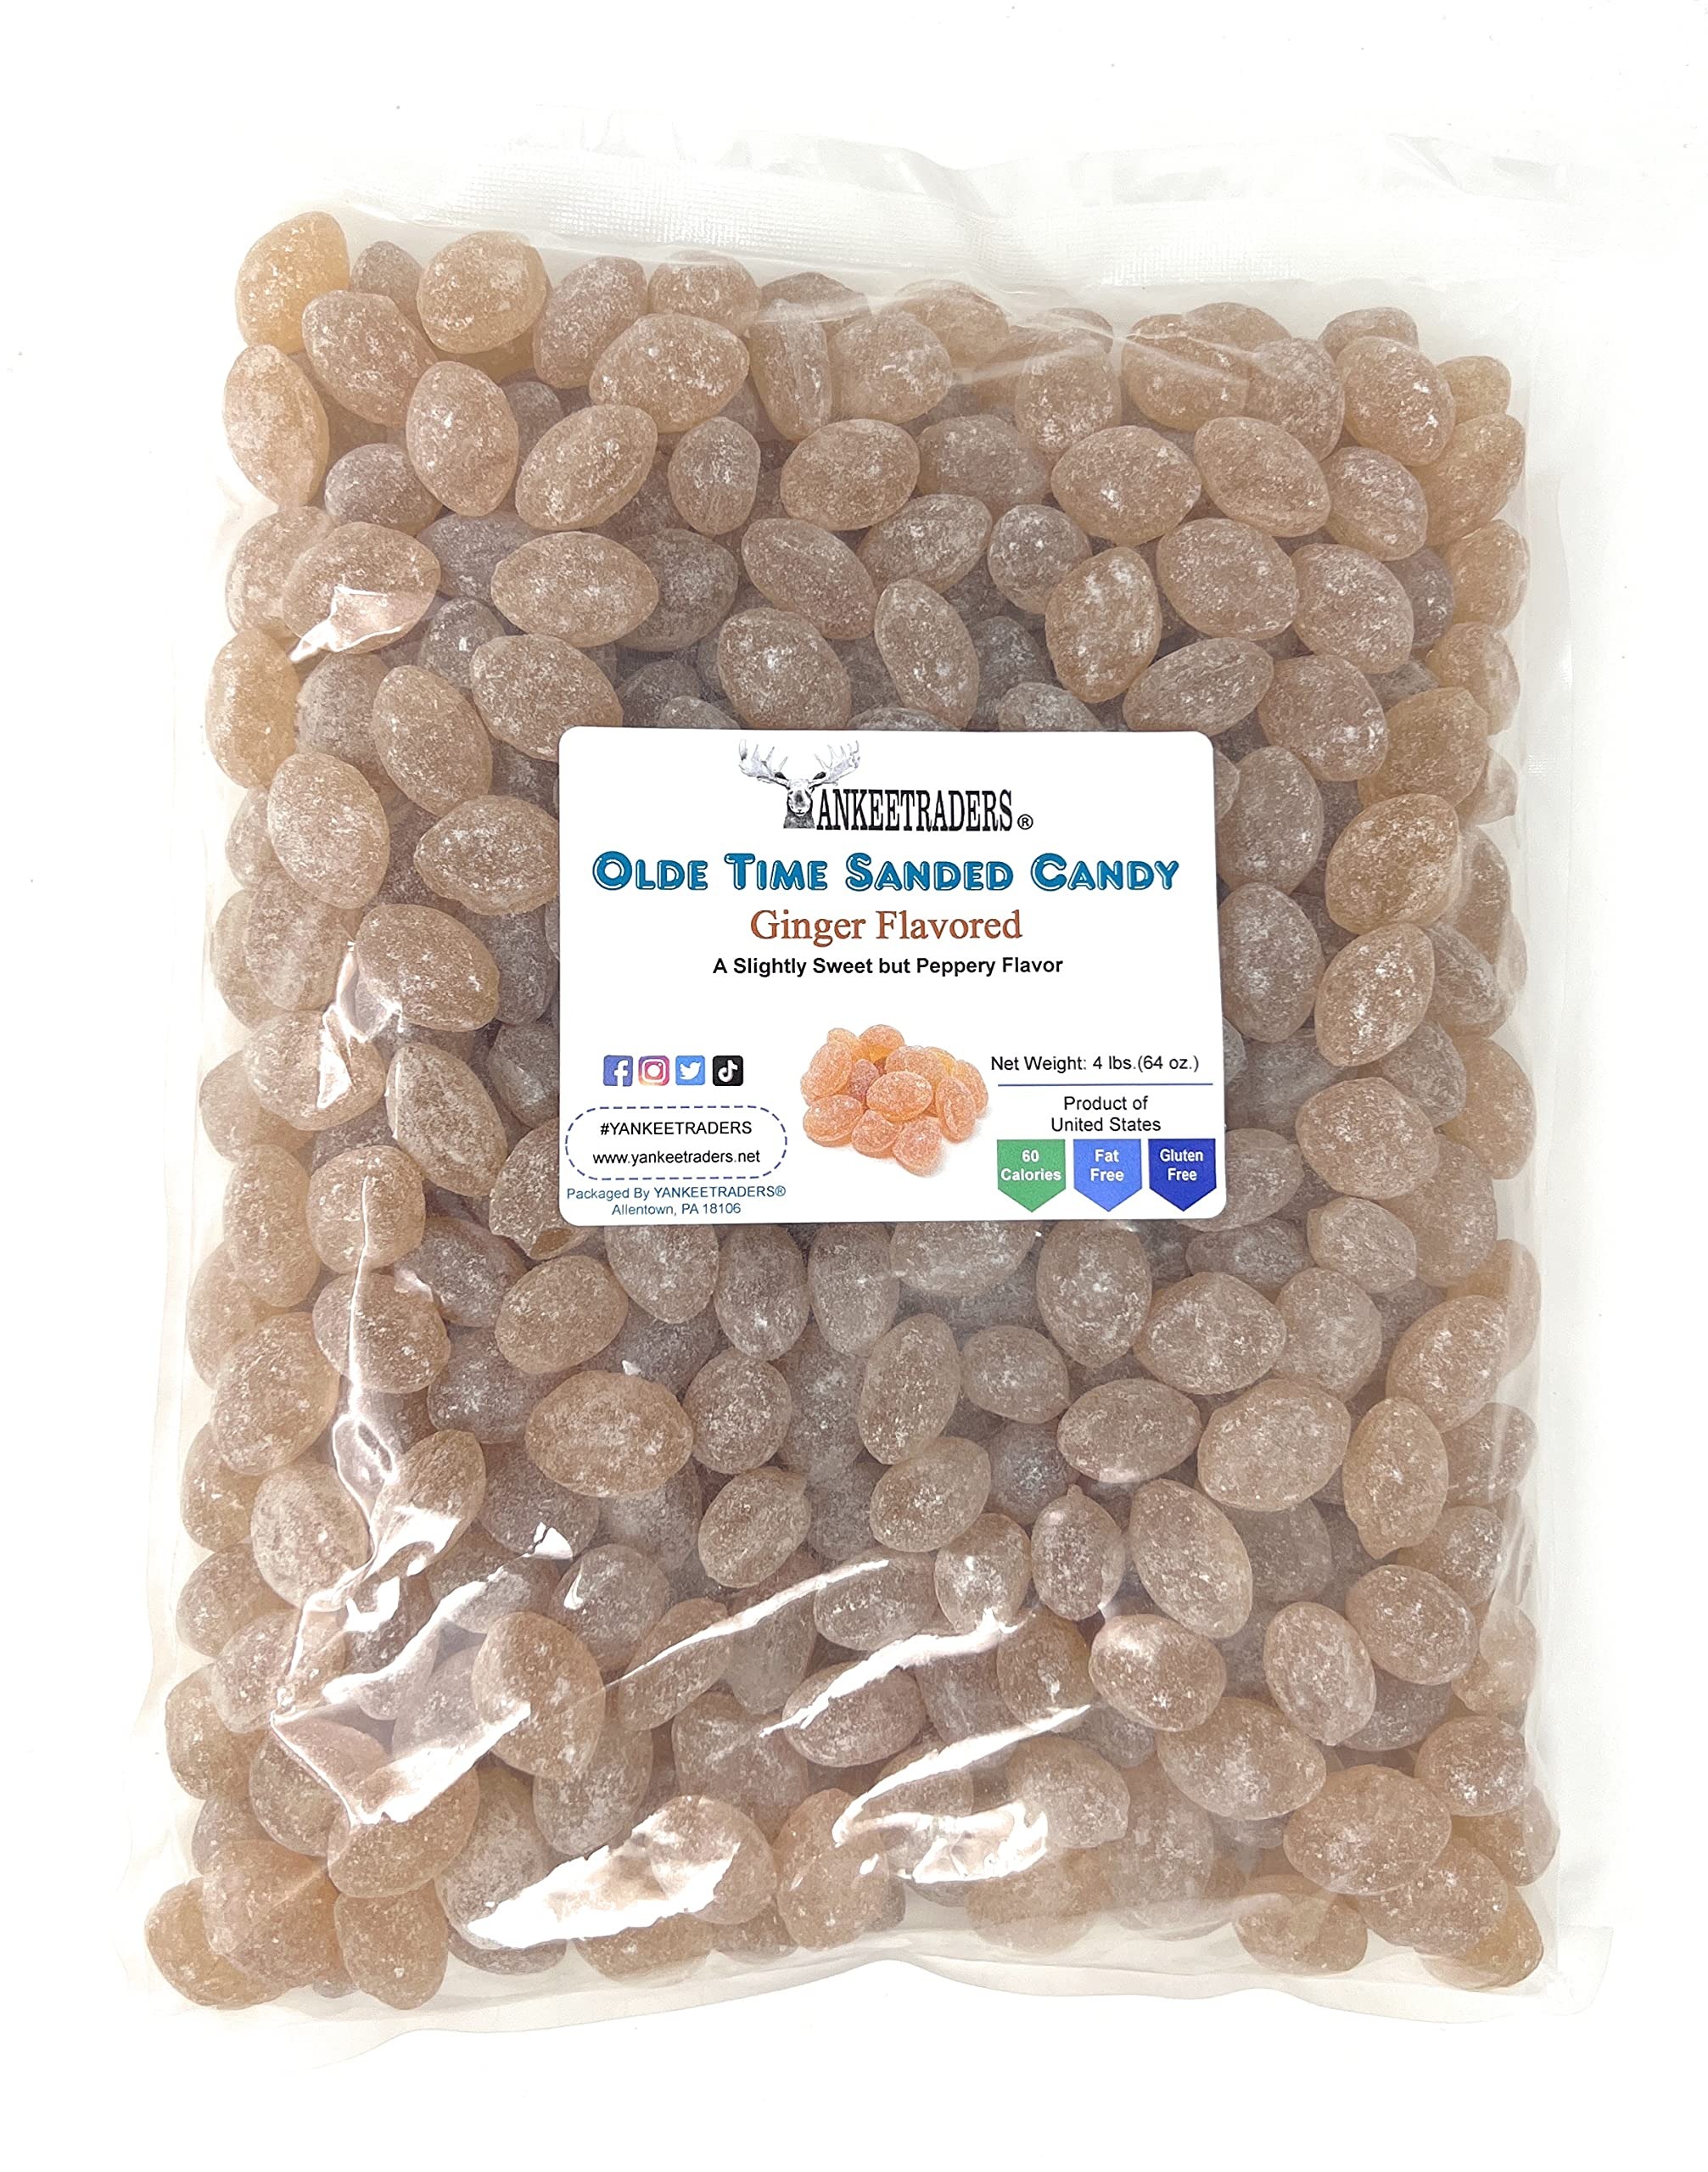
Item Name: Ginger Sanded Candy Drops ~ 4 Lbs ~ Old Fashioned Flavor
Bullet Point 1: 4 Lbs of traditional ginger sanded candy drops
Bullet Point 2: The unique taste of sweet and spicy ginger in every one of these classic candies
Bullet Point 3: Nostalgic candy you remember from your childhood!
Product Description: 4 lbs. of unique tasting sweet and spicy ginger in every one of these classic candies. Each drop has been sanded with sugar for a sweet candy treat.
Value: 32.0
Unit: Ounce

Price: 25.95